James Whiteside McCay

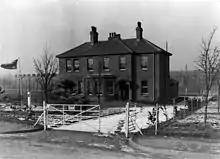
Two-storey brick house with bay window and two large chimneys.

On the recommendation of Brigadier General Robert Anderson, the Commandant,